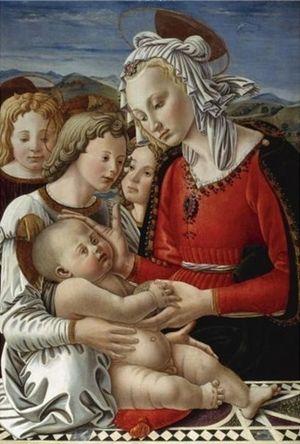
Fra Diamante, est un peintre italien du XVᵉ siècle, peintre de fresques de l'école florentine, un frère carme de Florence, ami et assistant de Fra Filippo Lippi.